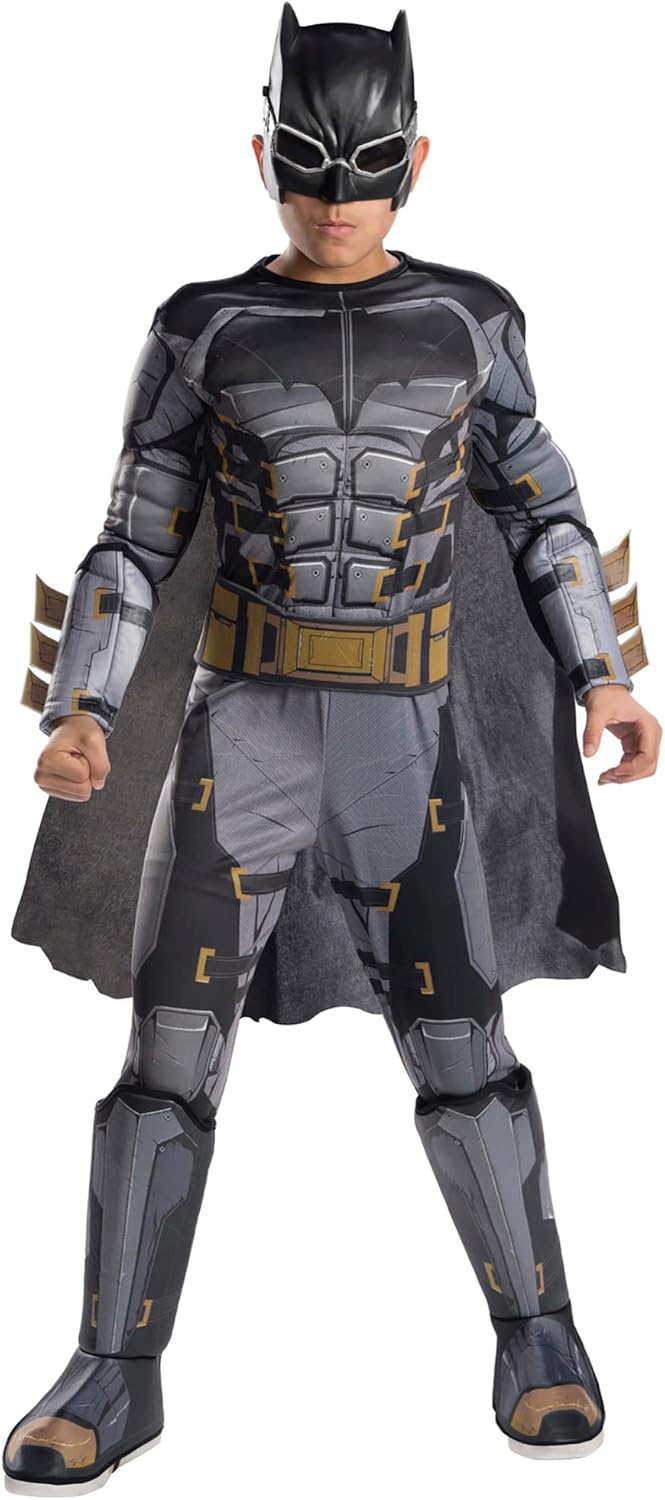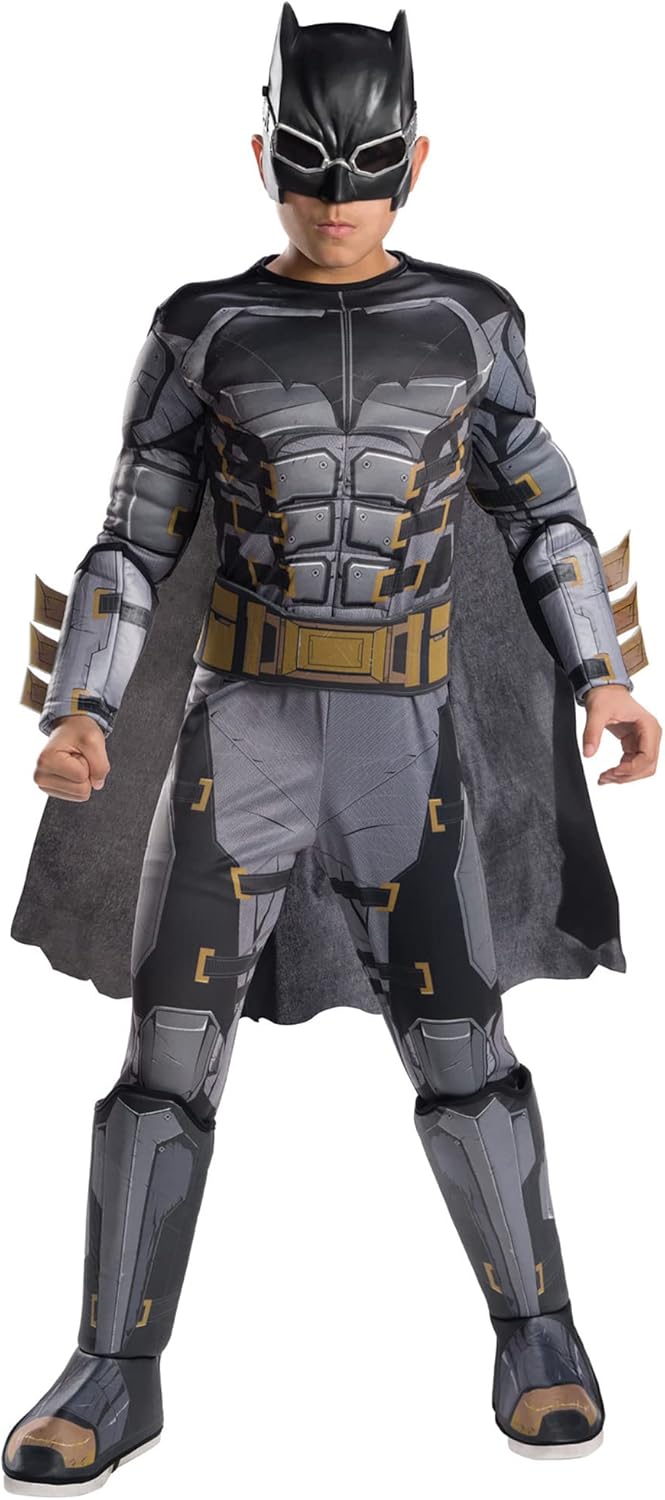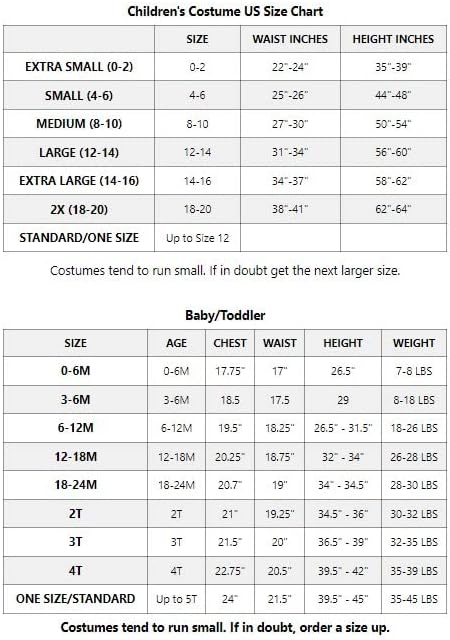
Deluxe Tactical Batman Costume For Kids
Category: AMAZON FASHION
If your little one wants to go out as Batman this Halloween, he can take it to the next level when you order our Tactical Batman Child Deluxe Costume! This costume replicates Batman's costume from the Justice League movie, so your son can feel like he's taking part in a real superhero battle.
Features: Includes: Muscle Chest Jumpsuit With Attached 3-D Gauntlets, 3-D Boot Tops, Removable Cape, Belt And Mask. | 100% Polyester Exclusive Of Trim | 4-6